Fir Island

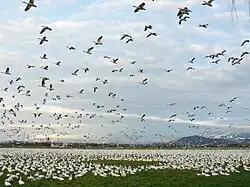
Snow geese feed in agricultural fields of Fir Island in the winter

Other migratory waterfowl include tundra swans, trumpeter swans and the bald eagle. Over the course of a year, 180 species of birds have been recorded at Skagit Wildlife Area, of mostly tidelands and intertidal marsh, the largest section of which is located on the southern margin of the island.